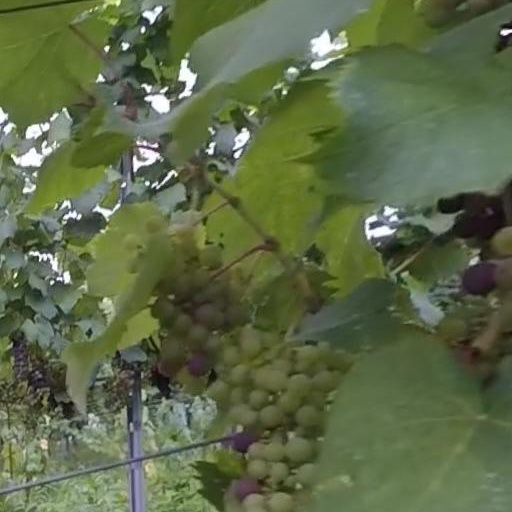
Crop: grape